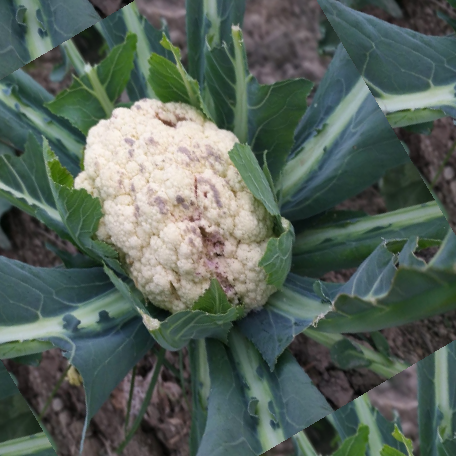
Label: Bacterial spot rot